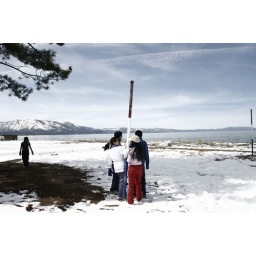
[4 People Pole] The game is called get your blood running as you wrap yourselves around free standing objects